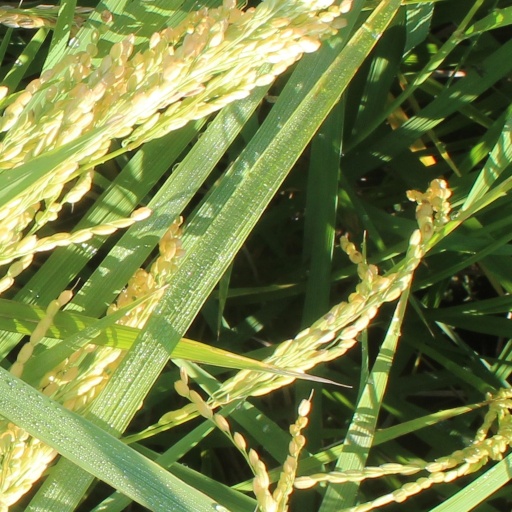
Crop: rice